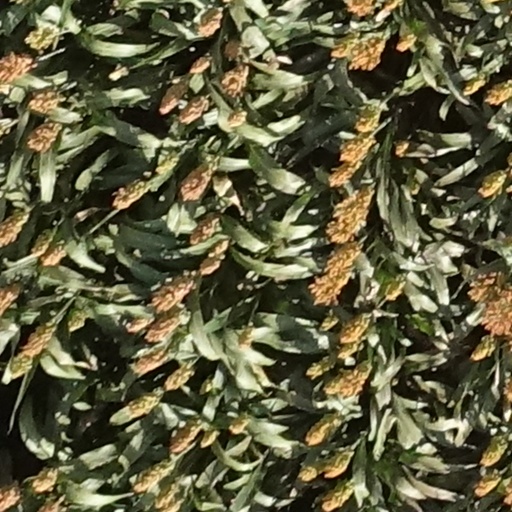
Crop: sorghum